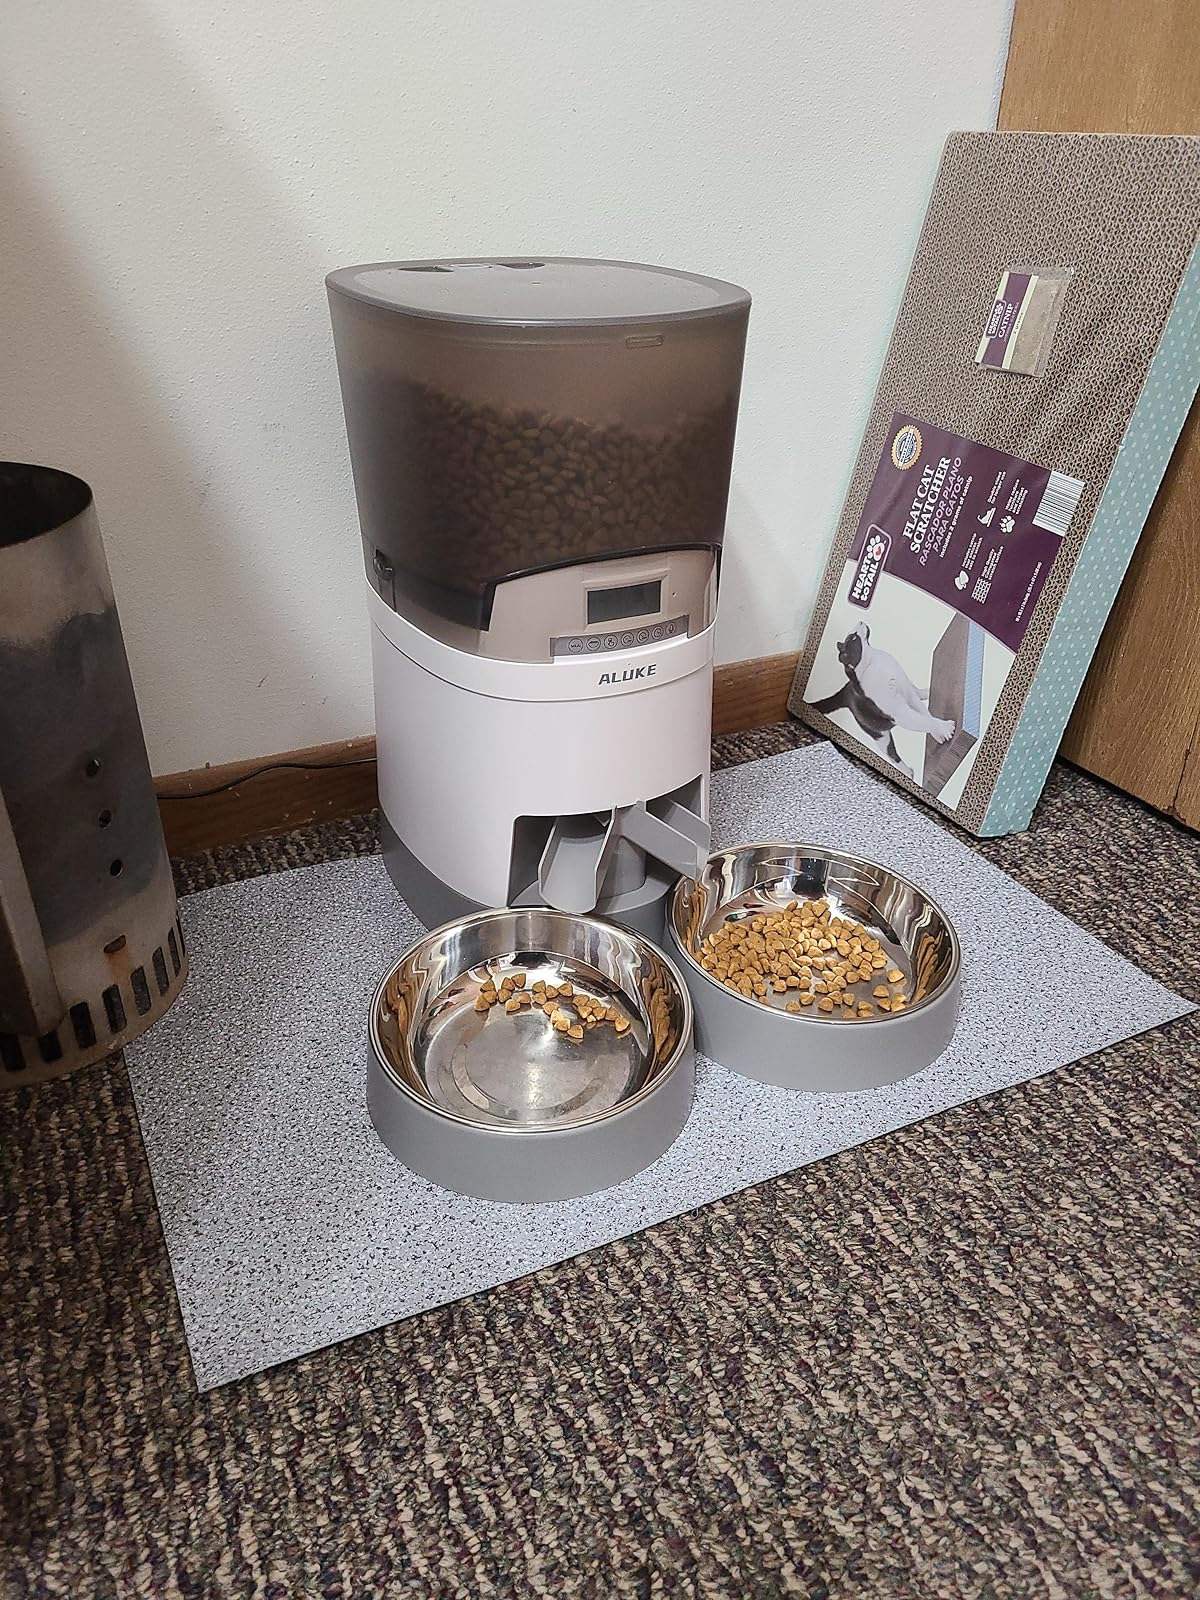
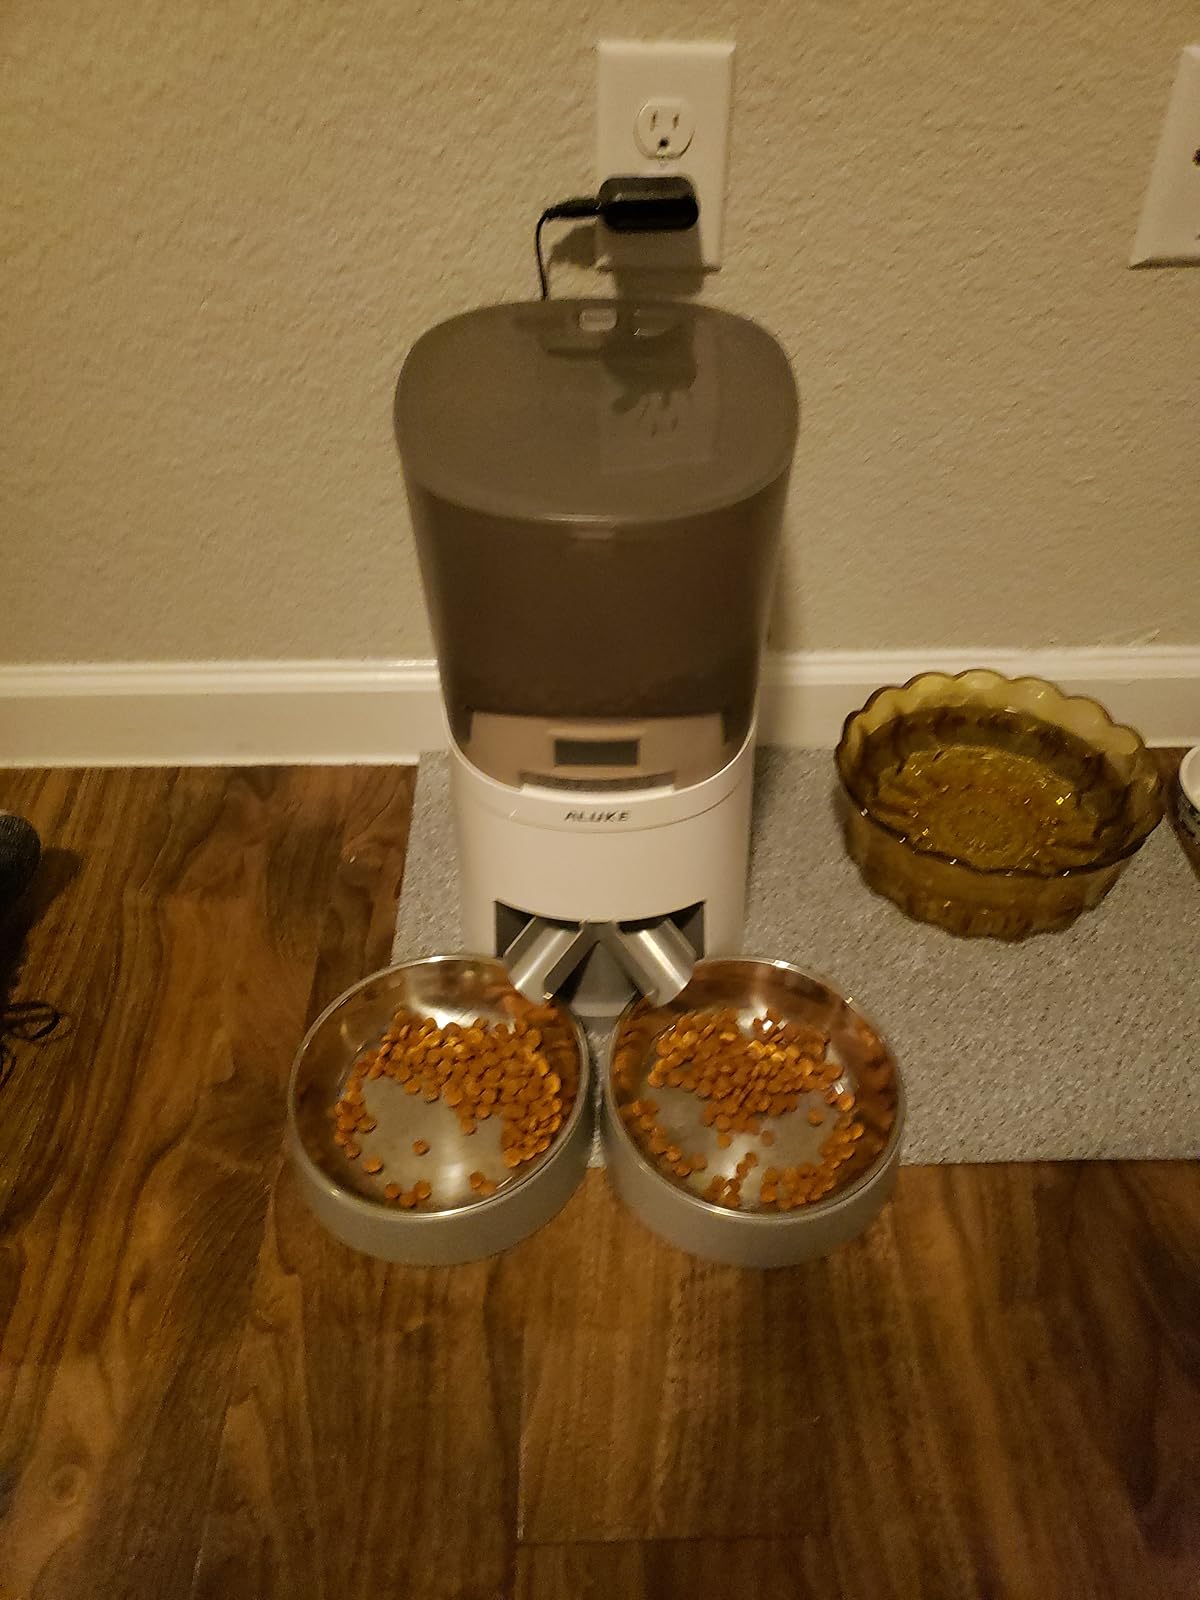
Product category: items_feeder
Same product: yes